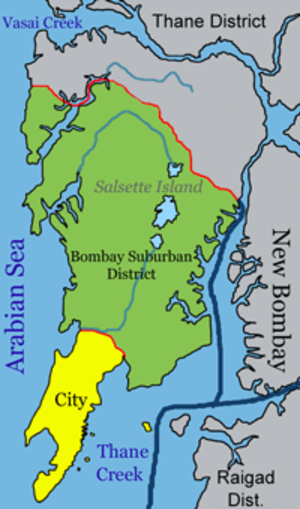
Salsette
Øen Salsette med Mumbai længst mod syd.
Salsette er en ø i staten Maharashtra på Indien vestkyst. Byerne Mumbai, Thane og Mira-Bhayandar ligger på øen, hvilket gør det til den 14. mest befolkede ø og en af de ti tættest befolkede øer i verden. Der bor omkring 15,1 millioner mennesker på et område på 619 km².